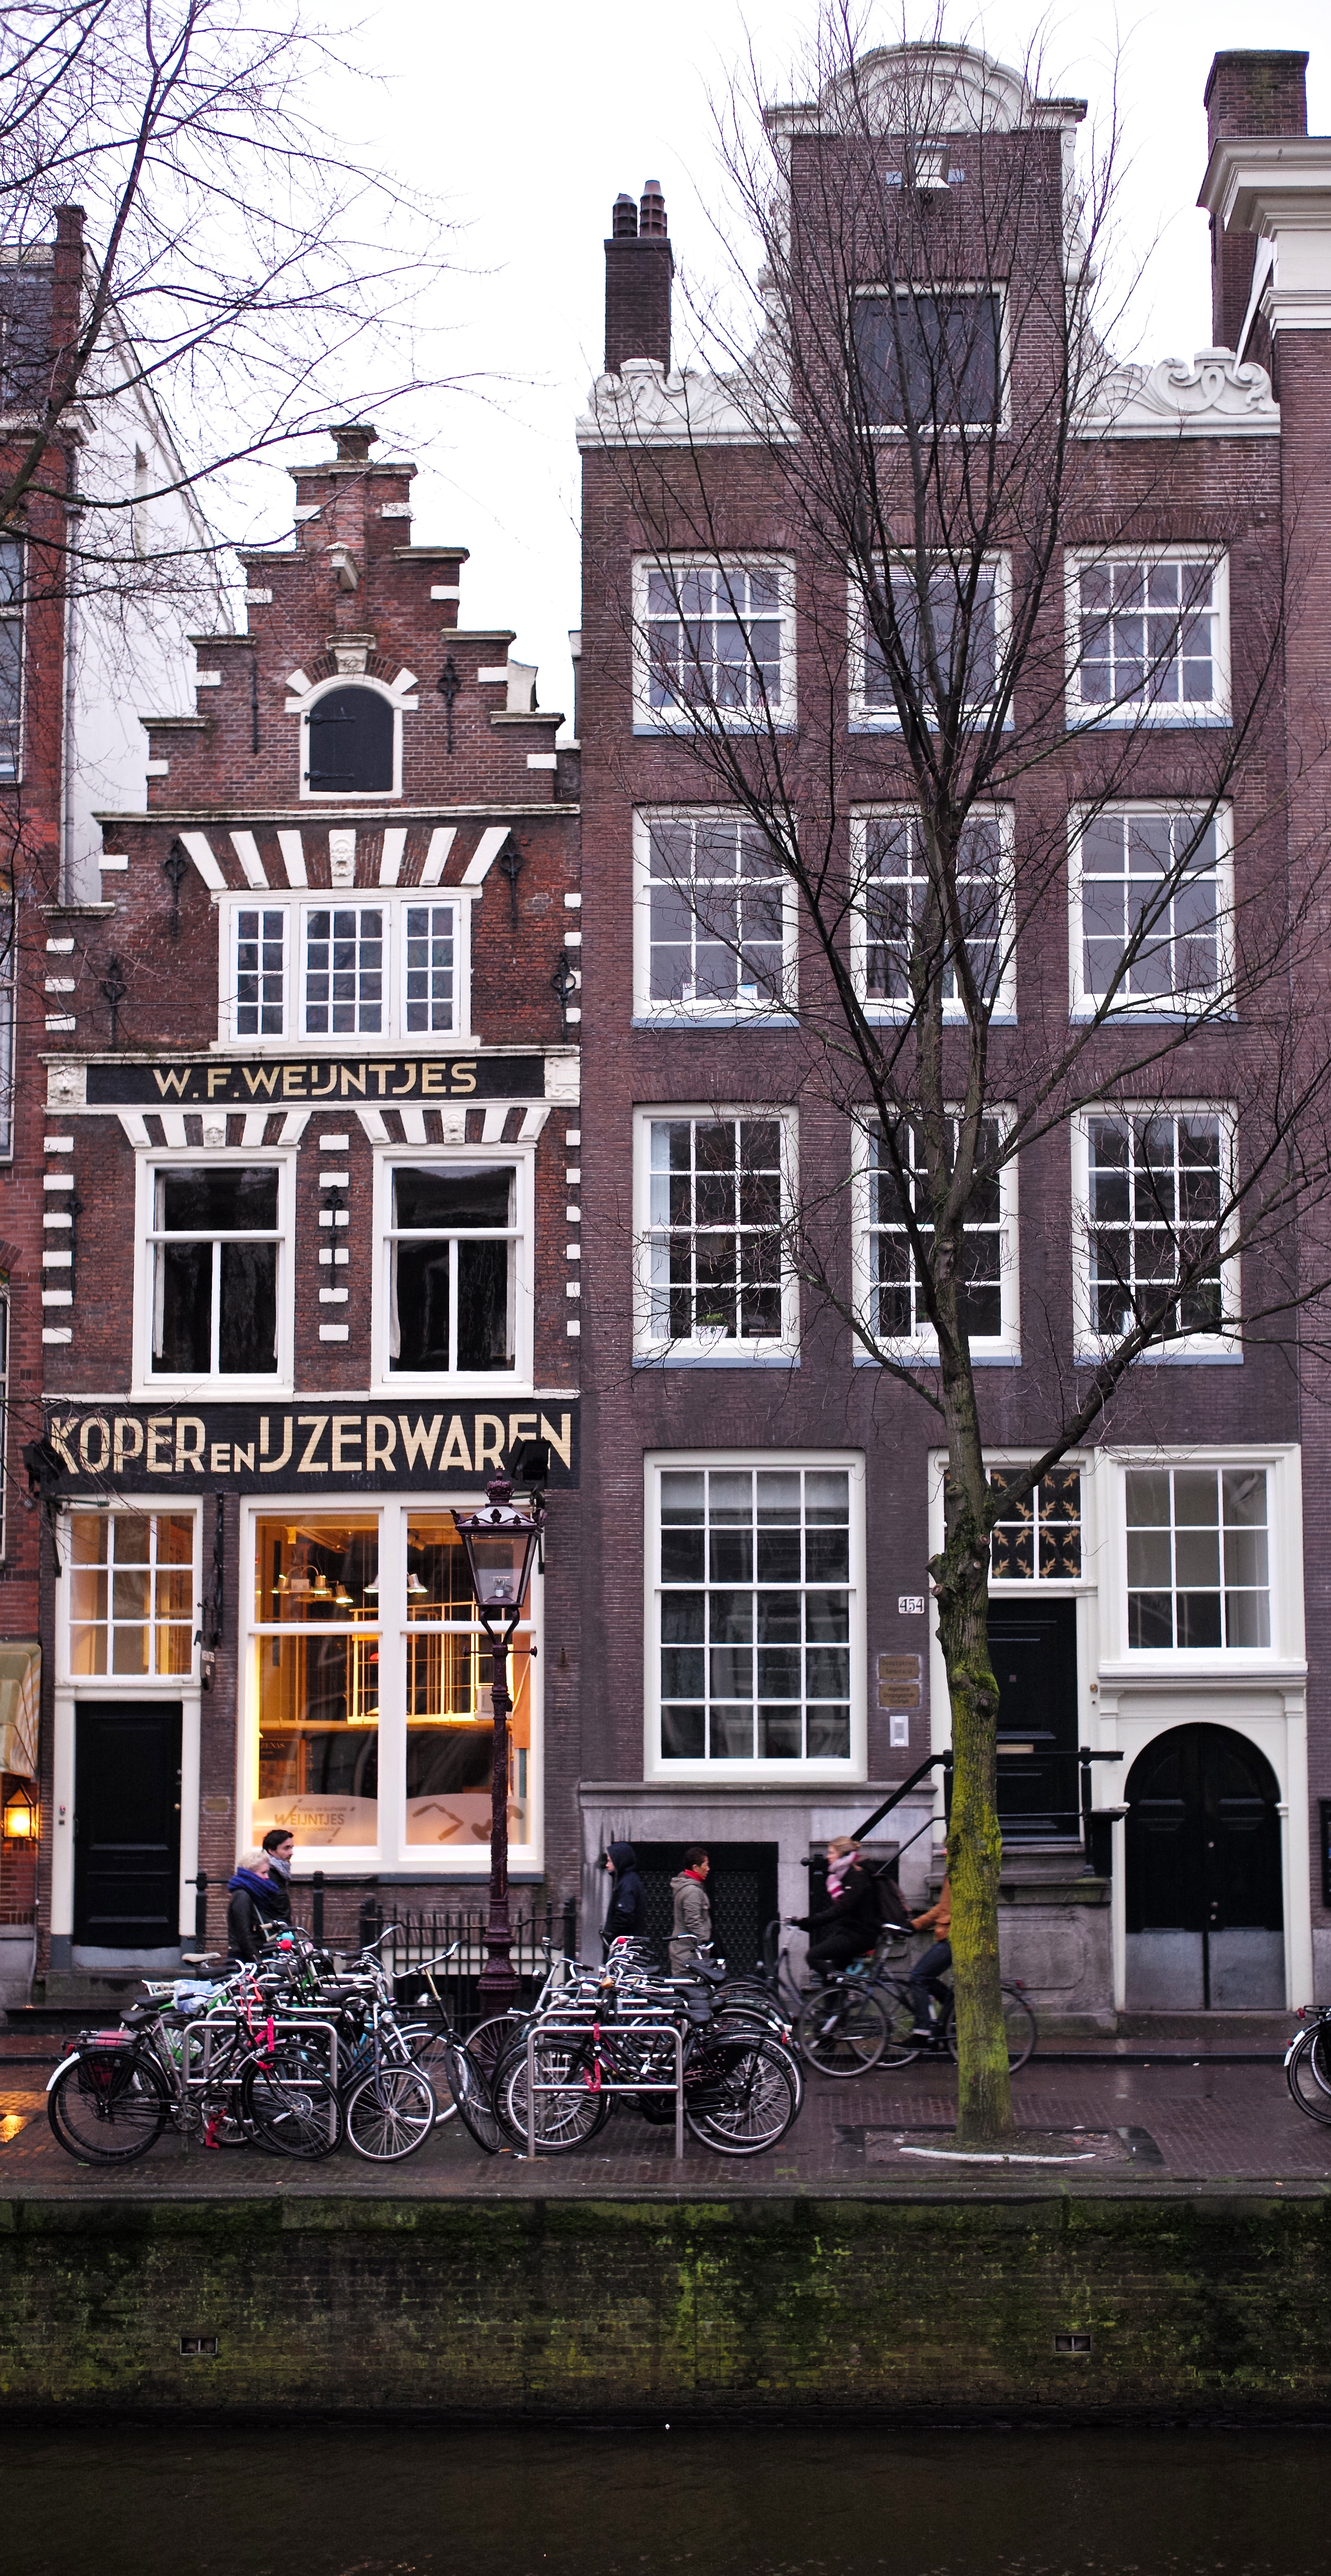
tree, winter, architecture, street, house, town, city, home, canal, cityscape, downtown, travel, europe, evening, landmark, facade, holland, amsterdam, netherlands, m, houses, rowhouses, 50, leica, 240, summilux, availablelight, singel, neighbourhood, urban area, residential area, human settlement